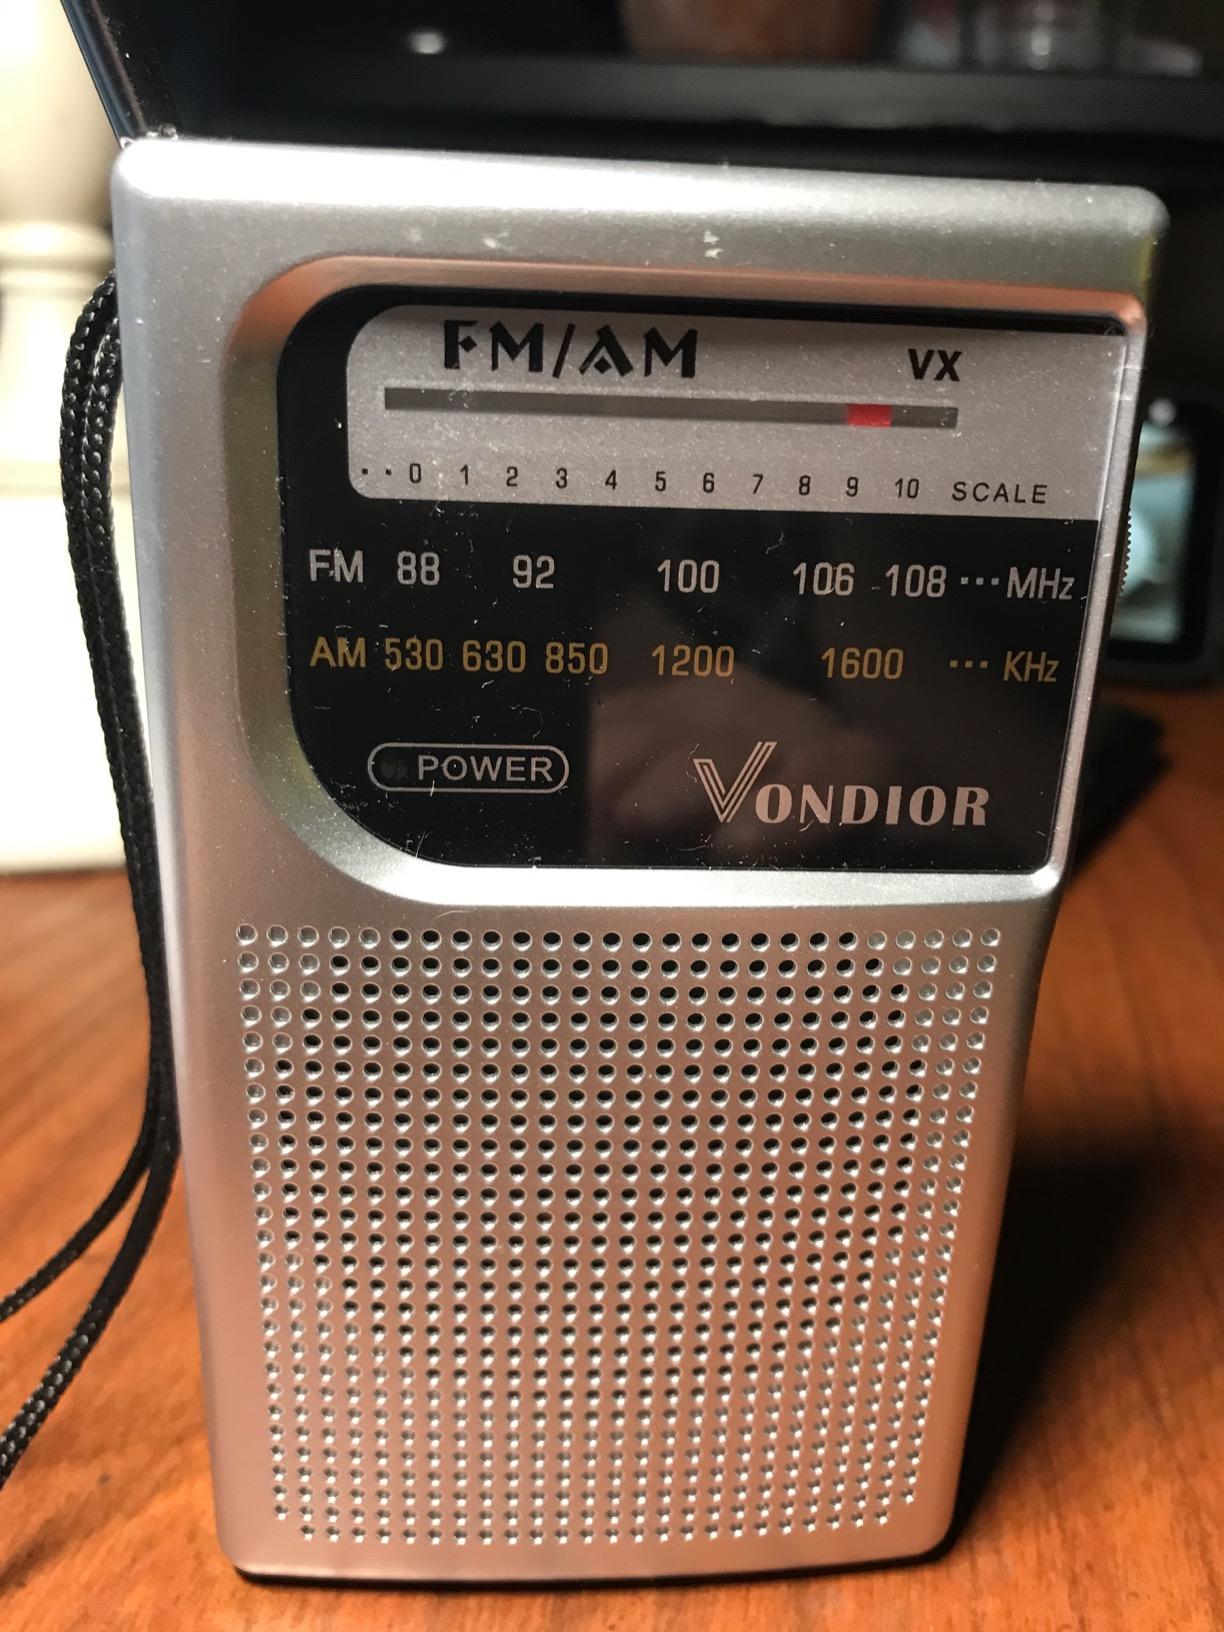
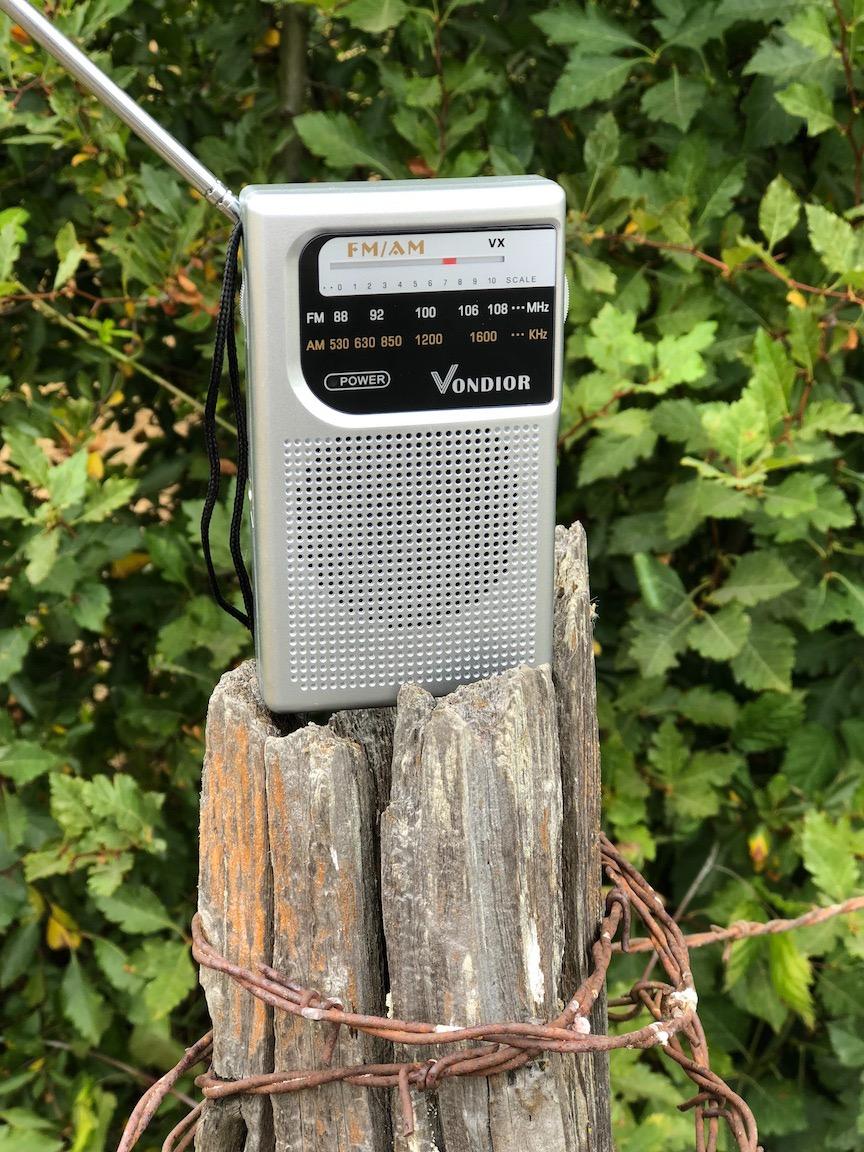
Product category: radio
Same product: yes